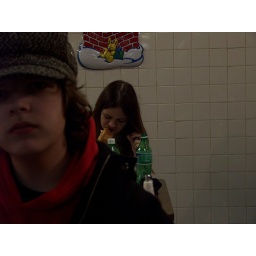
My Sister eating pizza in NYC